History of Lebanon

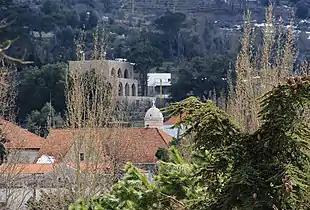
Christian Church and Druze Khalwa in Shuf Mountains: Historically; the Druzes and the Christians in the Shuf Mountains lived in complete harmony.

The discontent grew to open rebellion, fed by both Ottoman and British money and support: Bashir II fled, the Ottoman Empire reasserted control and Mehmed Hüsrev Pasha, whose sole term as Grand Vizier ran from 1839 to 1841, appointed another member of the Shihab family, who styled himself Bashir III. Bashir III, coming on the heels of a man who by guile, force and diplomacy had dominated Mt Lebanon and the Biqa for 52 years, did not last long. In 1841 conflicts between the impoverished Druze and the Maronite Christians exploded: There was a massacre of Christians by the Druze at Deir al Qamar, and the fleeing survivors were slaughtered by Ottoman regulars. The Ottomans attempted to create peace by dividing Mt Lebanon into a Christian district and a Druze district, but this would merely create geographic powerbases for the warring parties, and it plunged the region back into civil conflict which included not only the sectarian warfare but a Maronite revolt against the Feudal class, which ended in 1858 with the overthrow of the old feudal system of taxes and levies. The situation was unstable: the Maronites lived in the large towns, but these were often surrounded by Druze villages living as "perioikoi".